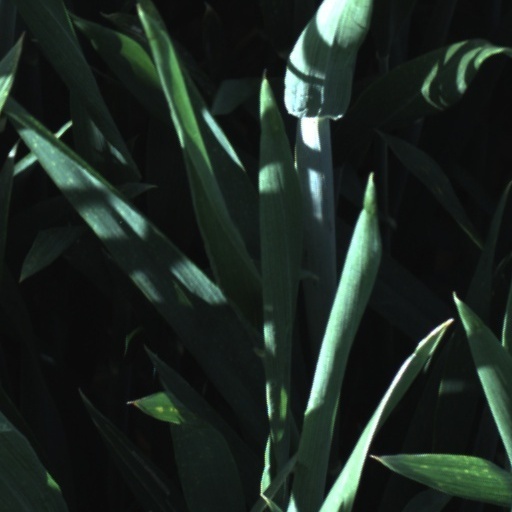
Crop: wheat